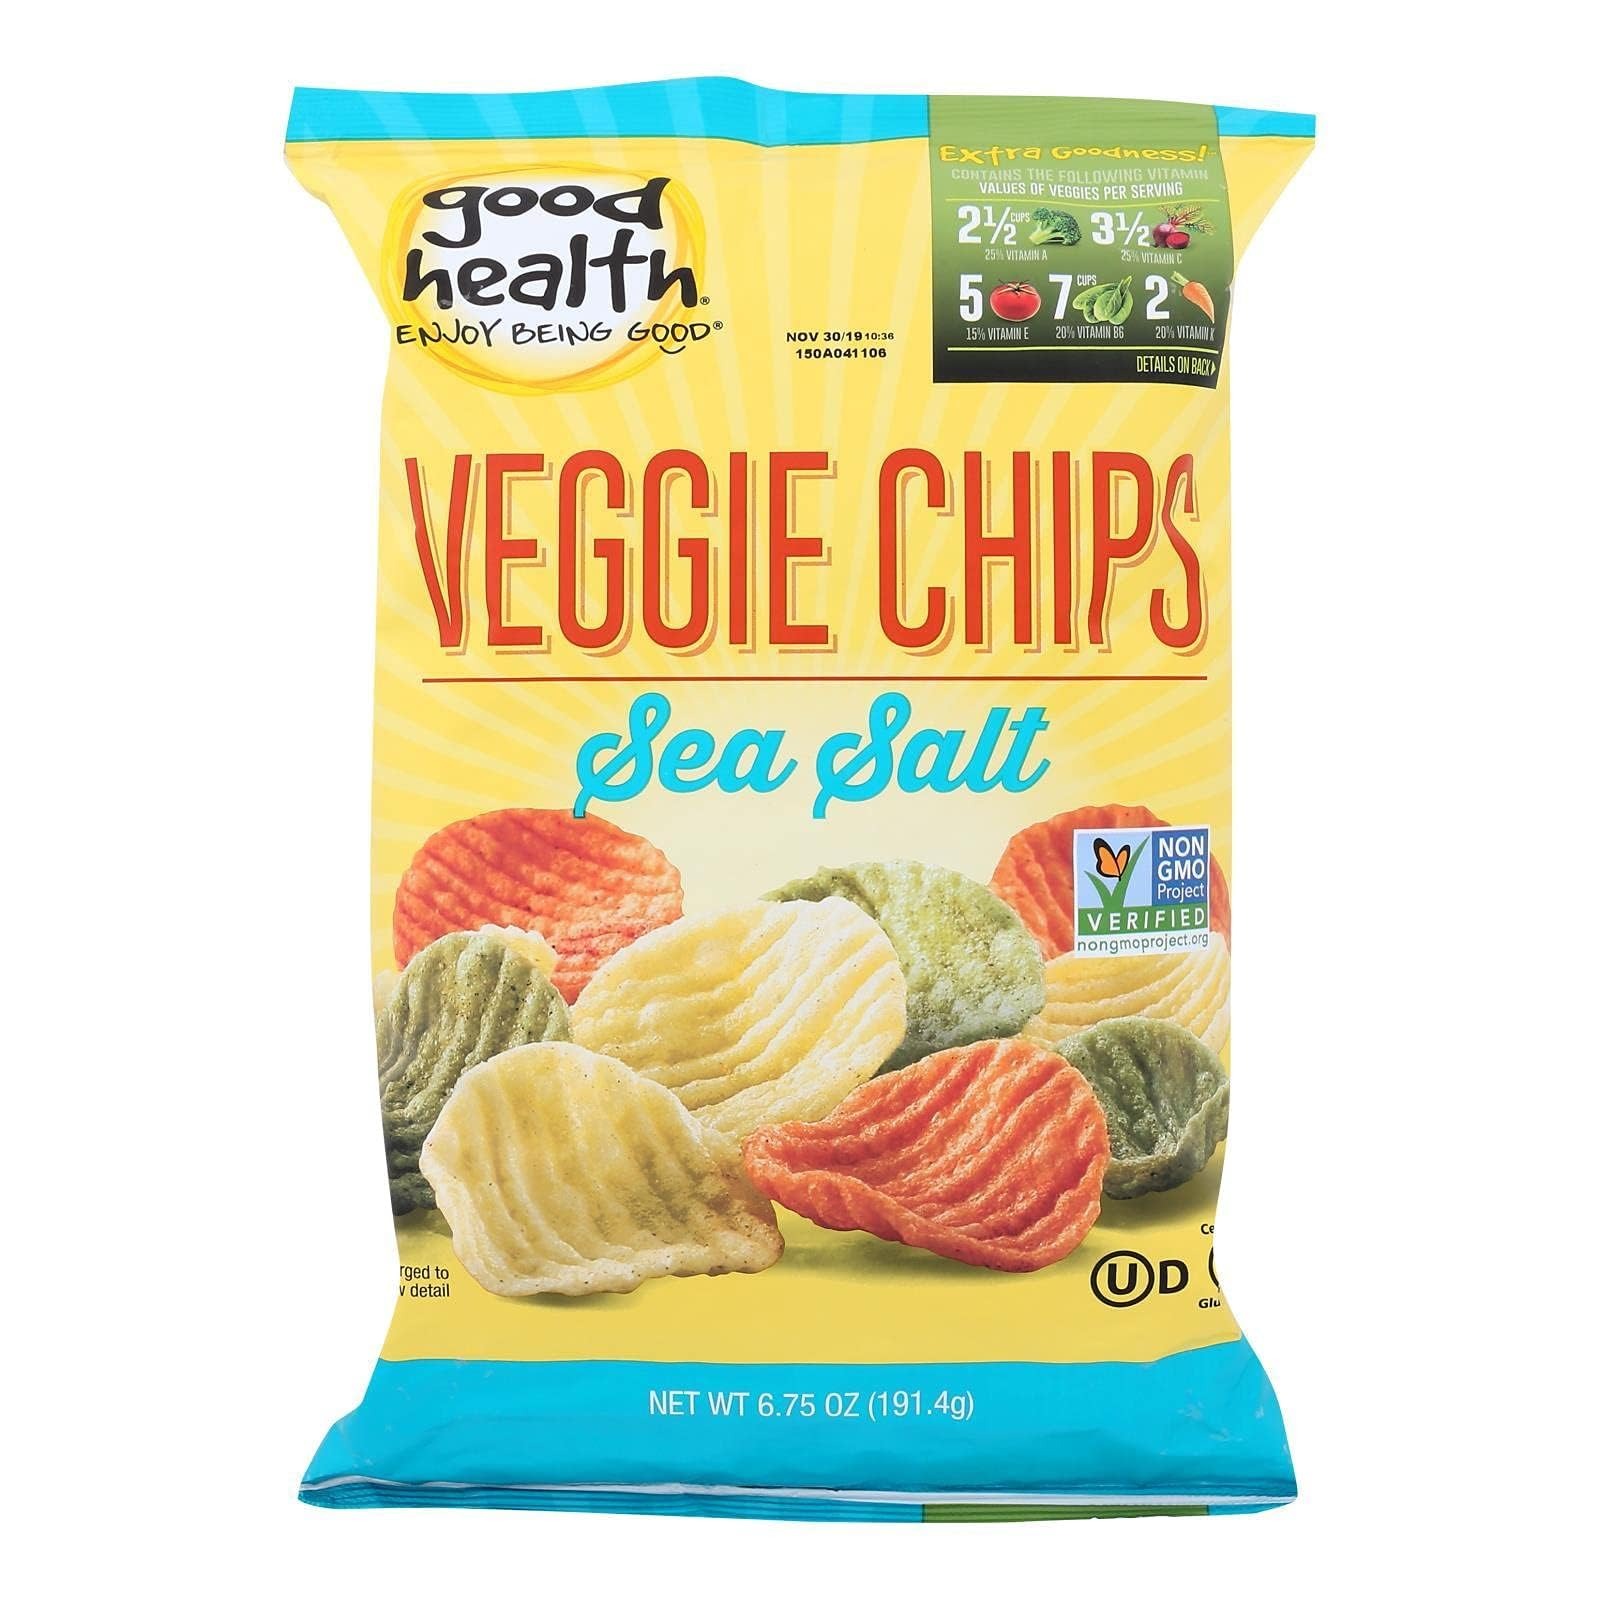
Item Name: Original Veggie Chips 6.75 Ounces (Case of 10)
Bullet Point 1: 6.75 Ounces
Bullet Point 2: Serving Size:
Product Description: Our Veggie Stix and Chips are made with all natural ingredients potatoes, tomatoes and spinach, pure sea salt and non hydrogenated oils. That means 0 grams of trans fat and the chips have 30 Percent less overall fat than regular chips for you and your family and the Veggie Stix and Hot Veggie Stix , 55 Percent less fat than regular potato chips Try our healthier snack alternative with a sandwich or straight from the bag.
Value: 10.0
Unit: Count

Price: 35.56